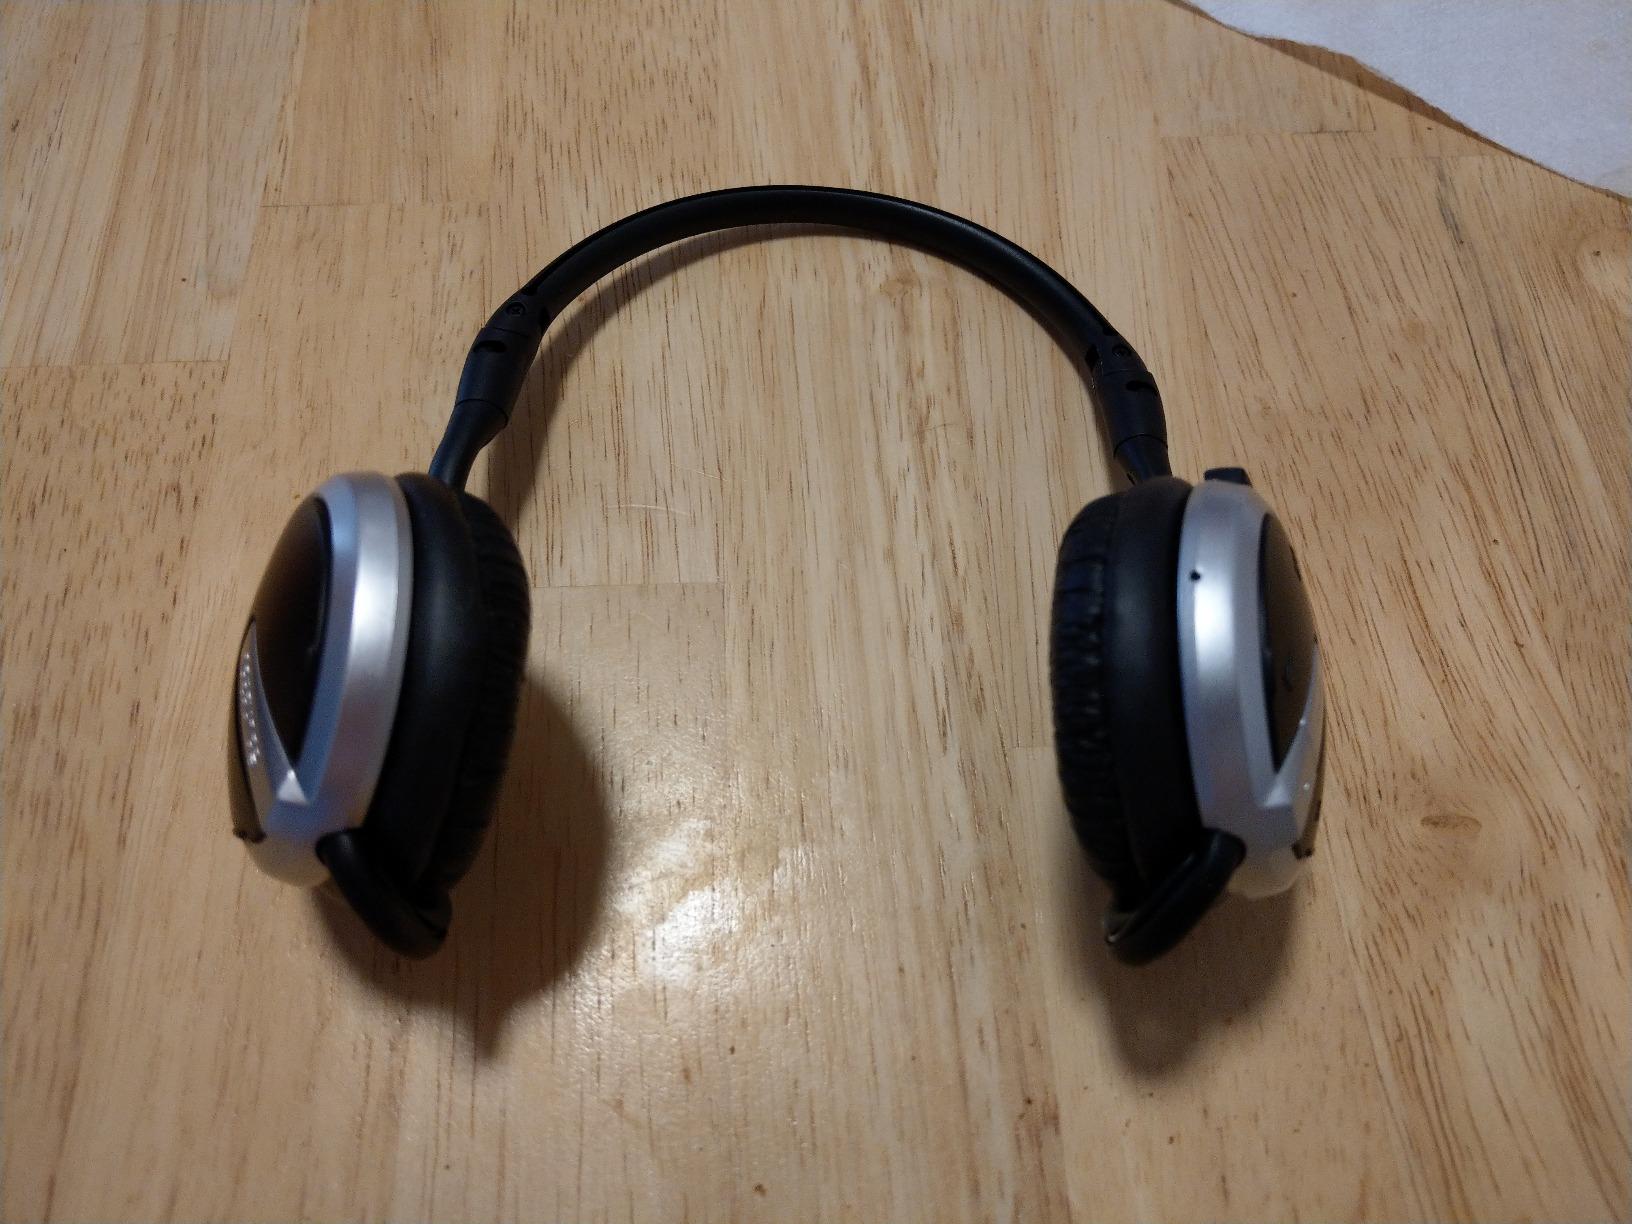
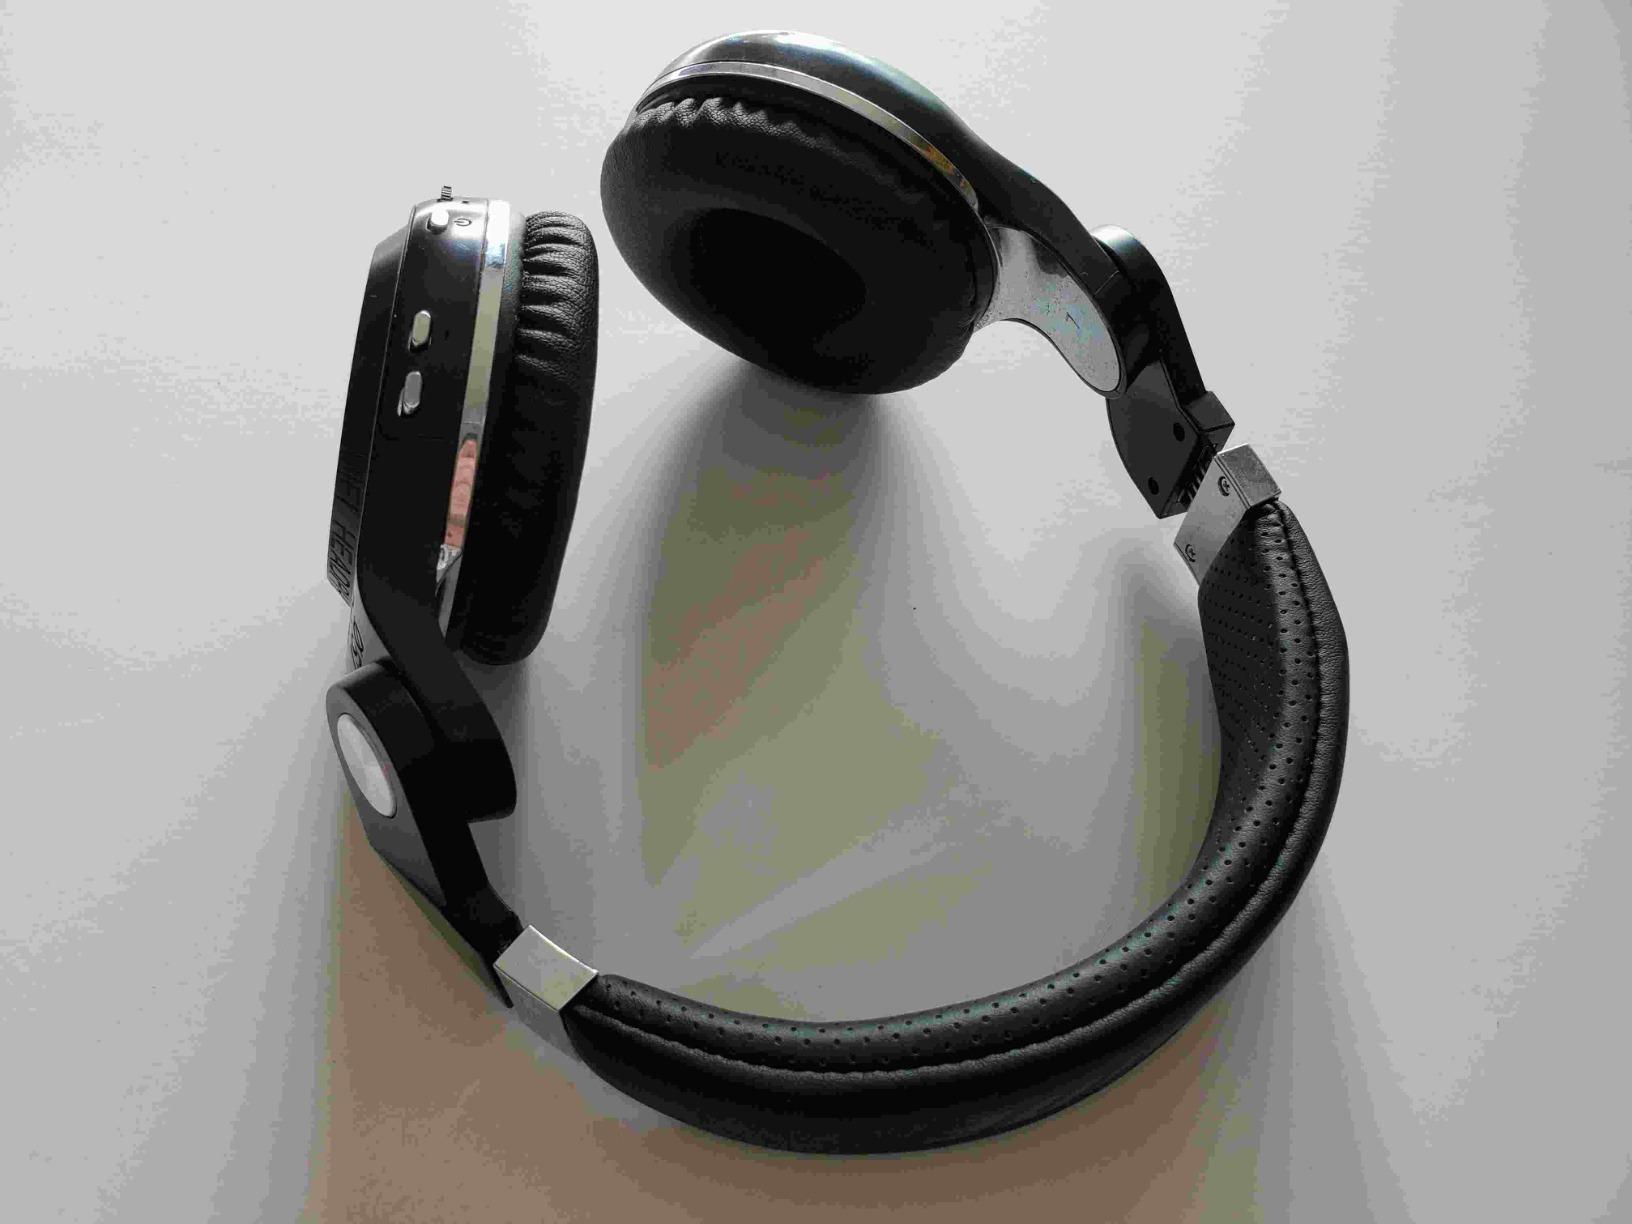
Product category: headphones
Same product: no